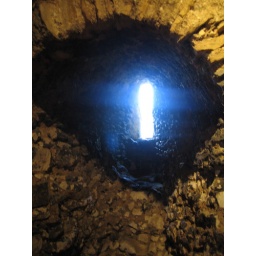
a window in the castle